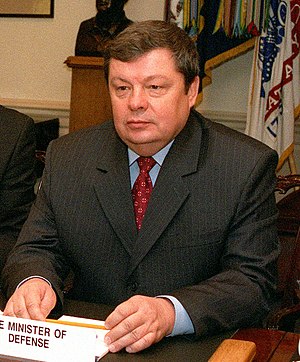
Forsvarsministre fra Ukraine / Liste over forsvarsministre / Ministre efter uafhængigheden
Forsvarministeren er lederen for Ukraines forsvarsministerium, som er ansvarlig for de væbnede styrker i Ukraine; den næststørste militære magt i Europa efter Rusland.